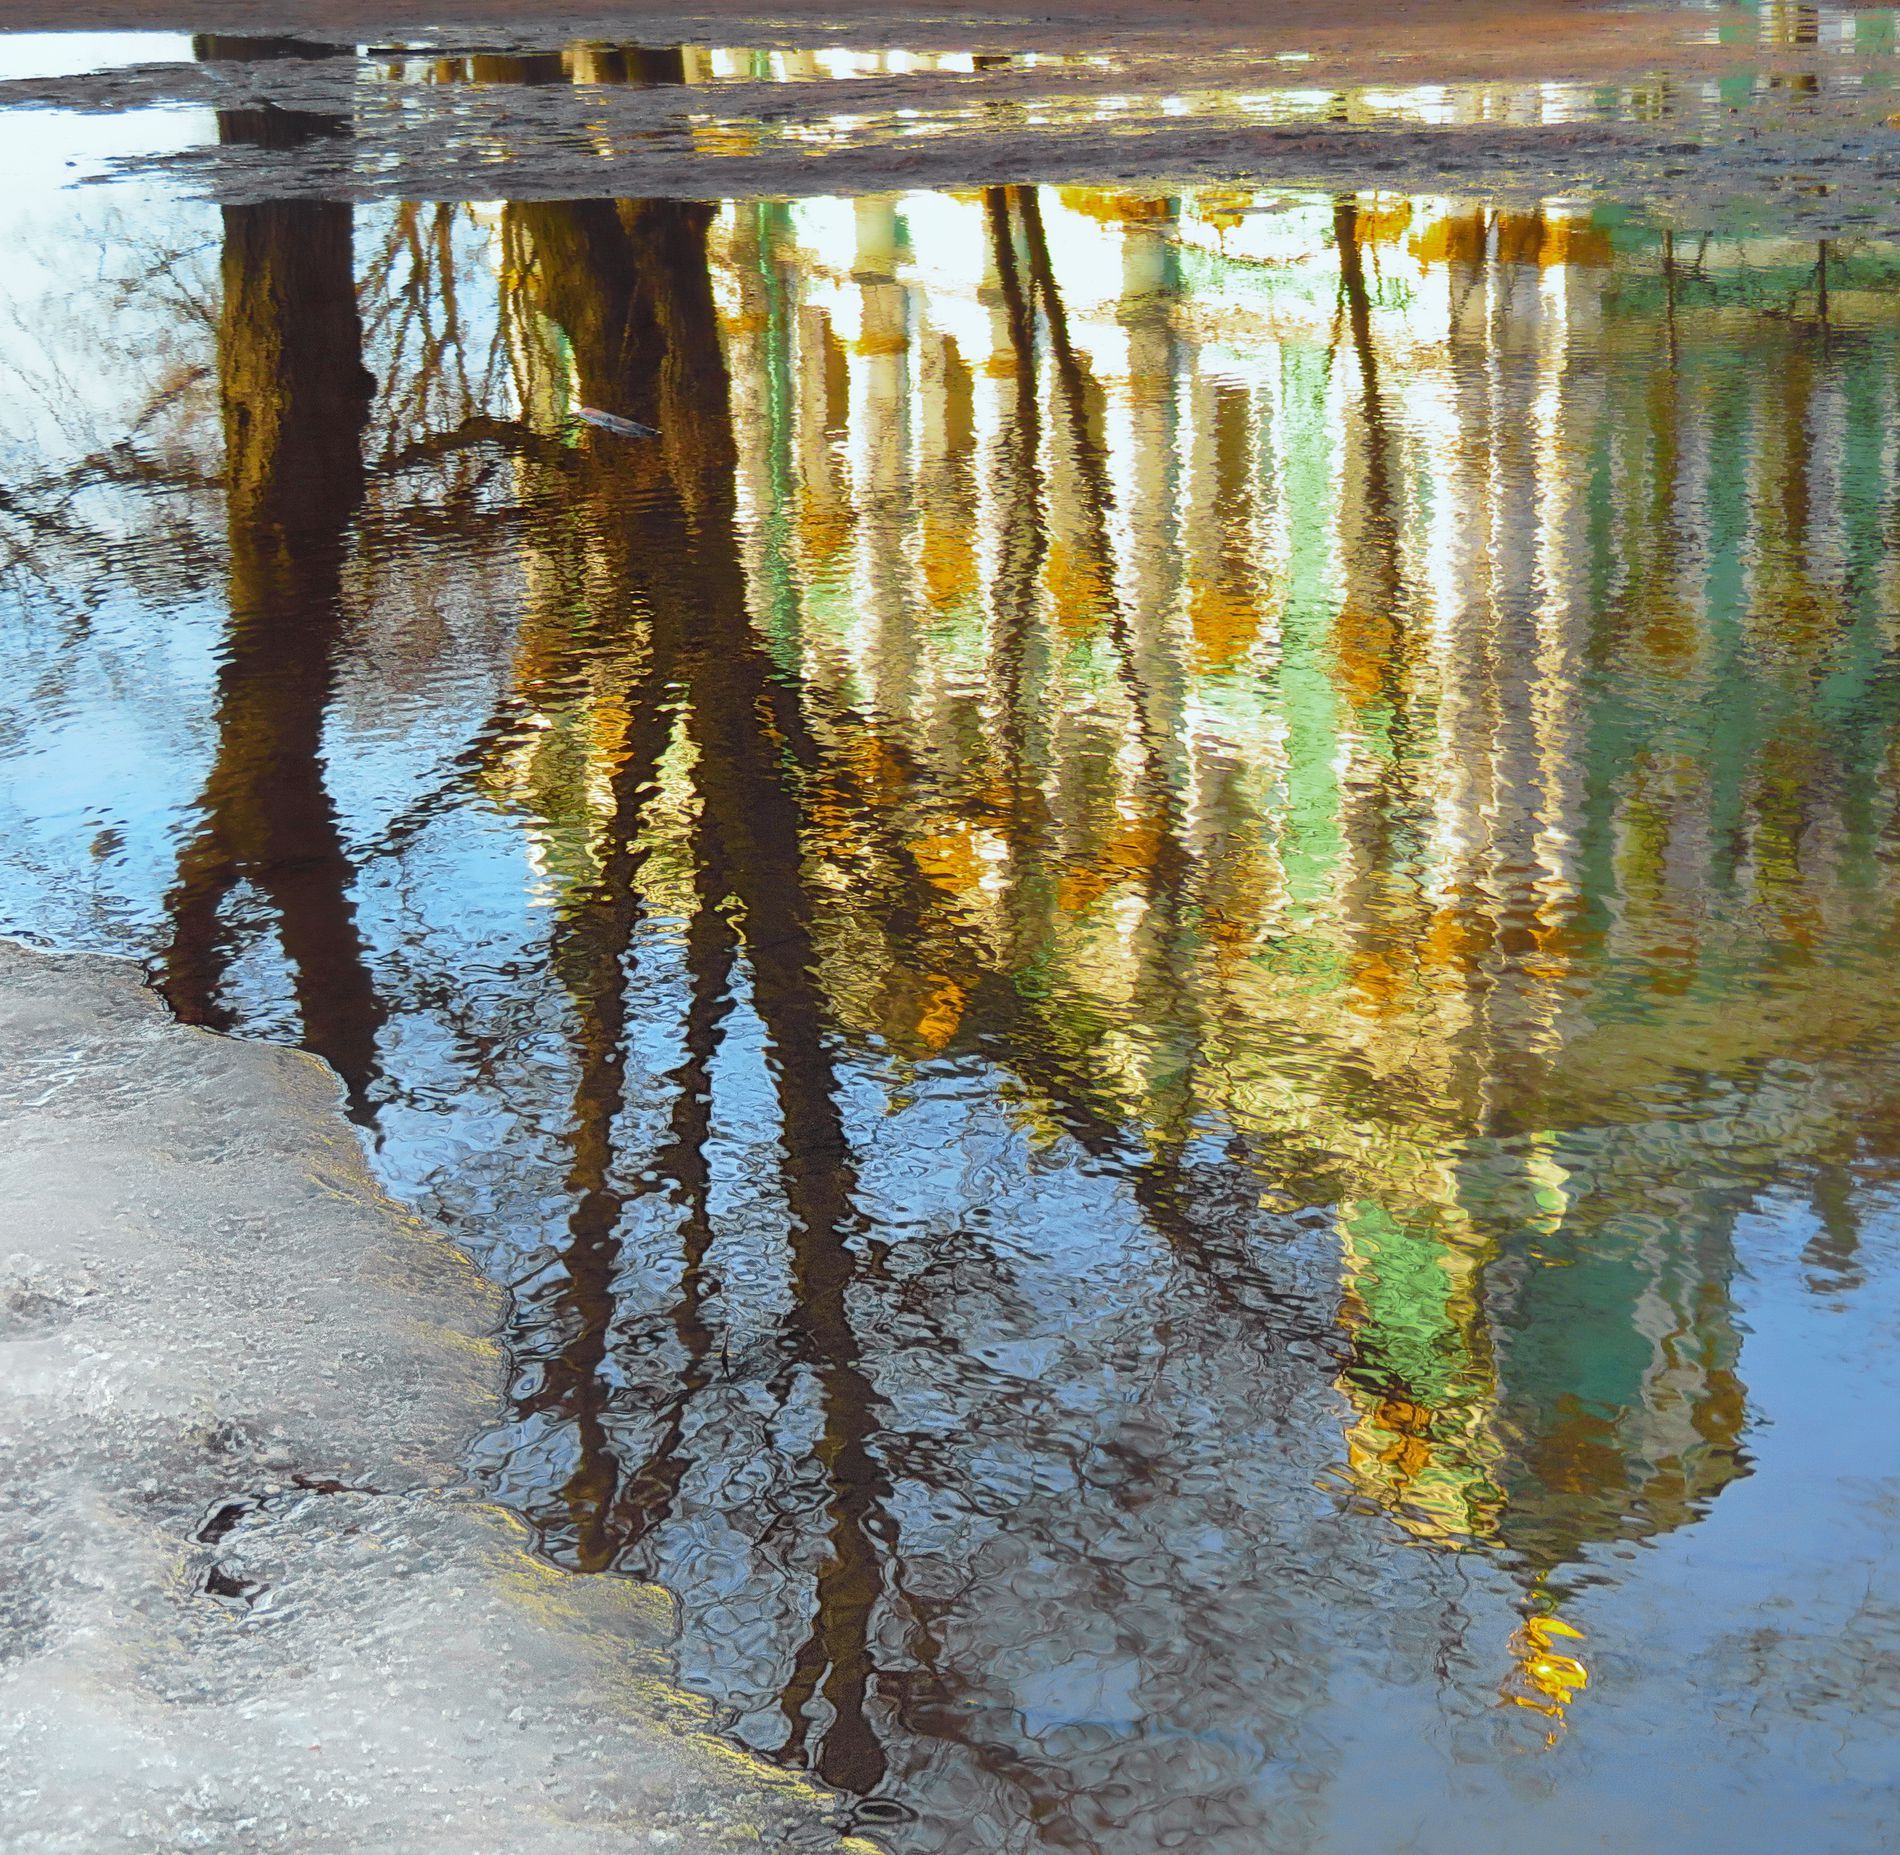
reflection on water
The photo captures the reflection of a castle and trees in a small pool of water, with ripples on the water surface causing the reflection to refract slightly. The castle appears on the water surface in green and yellow, contrasting with the dark leaves of the trees.
The scene depicts the often serene atmosphere of spring, with a pond reflecting the surroundings, a stately multi-story building in green and gold, looking like a historic building with ornate details, and also showing deciduous tree branches in the reflection, and at the edge of the image appears a damp, earthy ground, perhaps after rain or melting snow.
Scene type: "Natural Water Reflection", the scene blends elements of architecture and nature.
Labels: Land, Nature, Outdoors, Water, Pond, Plant, Tree, Swamp, Waterfront, Pool, Swimming Pool, Ice, Vegetation, Ripple, Woodland, Puddle, shore, castle
Camera: Canon Canon PowerShot SX720 HS
Lens: 4.3-172.0 mm, (65535) 4-172mm
Aperture: F4.5
Exposure: 1/100 sec
ISO: 80
Focal length: 11.2 mm